Santa Maria del Popolo

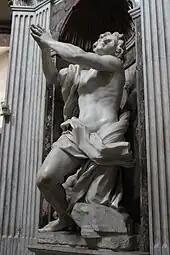
Bernini's Daniel in the Chigi Chapel

The first design for the organ-case was more traditional with the superposed rows of the pipes set in an architectural framework defined by two columns and an arched pediment decorated with a sculpture group. The oak tree appeared as a tangle of roots, a felled stump and one tendril-like branch twining round the right-hand column as a symbol of natural renewal. A drawing of this design has been preserved in the Vatican Library. The second design, where the architectural frame has disappeared and the pipes were placed among the branches of a robust and leafy oak tree, is also preserved in the library. Neither of the two drawings can be attributed to Bernini himself but the iconography is closely integrated to his design for the reconstruction of the basilica.